Heteronuclear single quantum coherence spectroscopy

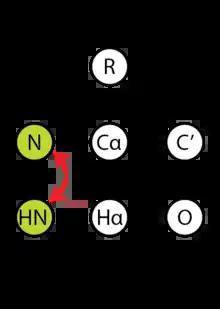
H–N HSQC polarization scheme for a protein/amino acid.

The N HSQC experiment is one of the most frequently recorded experiments in protein NMR. The HSQC experiment can be performed using the natural abundance of the N isotope, but normally for protein NMR, isotopically labeled proteins are used. Such labelled proteins are usually produced by expressing the protein in cells grown in N-labelled media.